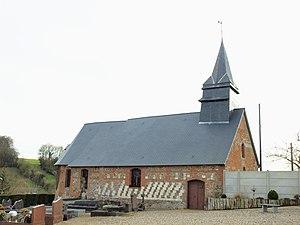
Gourchelles (Oise, France)